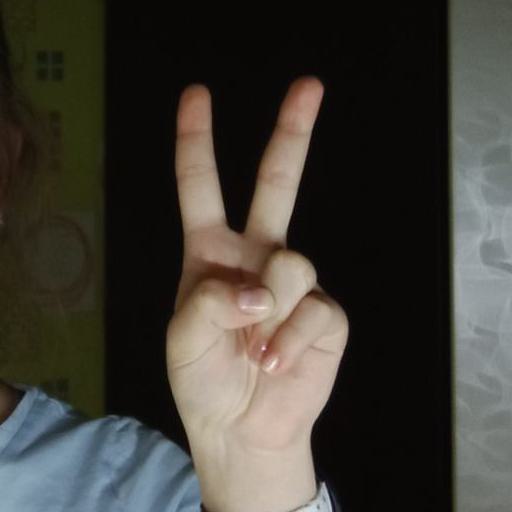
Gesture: peace